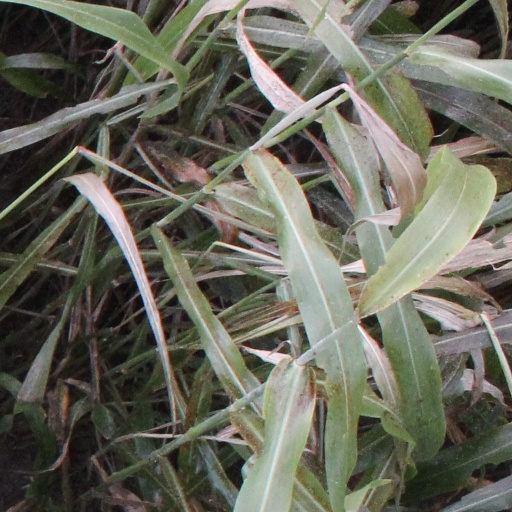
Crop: sorghum